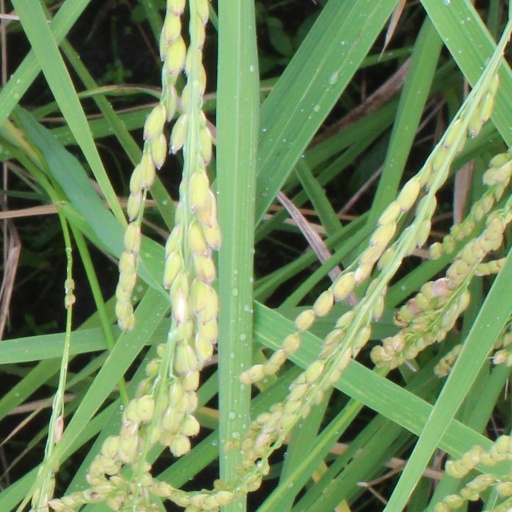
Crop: rice